Ulrika Eleonora of Sweden

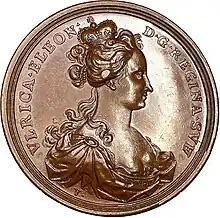
Medal for the coronation of Ulrica Eleanor as queen regnant in 1719

After their mother's death in 1693, Ulrika Eleonora and her siblings were placed in the care of their grandmother, Hedwig Eleonora. However, her grandmother was known to favor her elder sister. During her childhood, Eleonora was somewhat overlooked in favor of this elder, more extroverted and talented sister, princess Hedvig Sophia. Her elder siblings enjoyed riding and dancing and reportedly somewhat looked down upon her as she did not have the courage to participate in their games and was easily brought to tears. She was described as friendly, modest and dignified, with good posture and beautiful hands, but she was not regarded as either intelligent or attractive. Her grandmother, Hedwig Eleonora, described her as stubborn, and she was known to demonstrate her dislike of others or of events by simulating illness. She was a talented musician, and when performing with her sister at court concerts, she would play the clavier while her sister sang. Ulrika Eleonora lived most of her life in the shadow of others, outshone by her brother the king, and by her attractive sister.